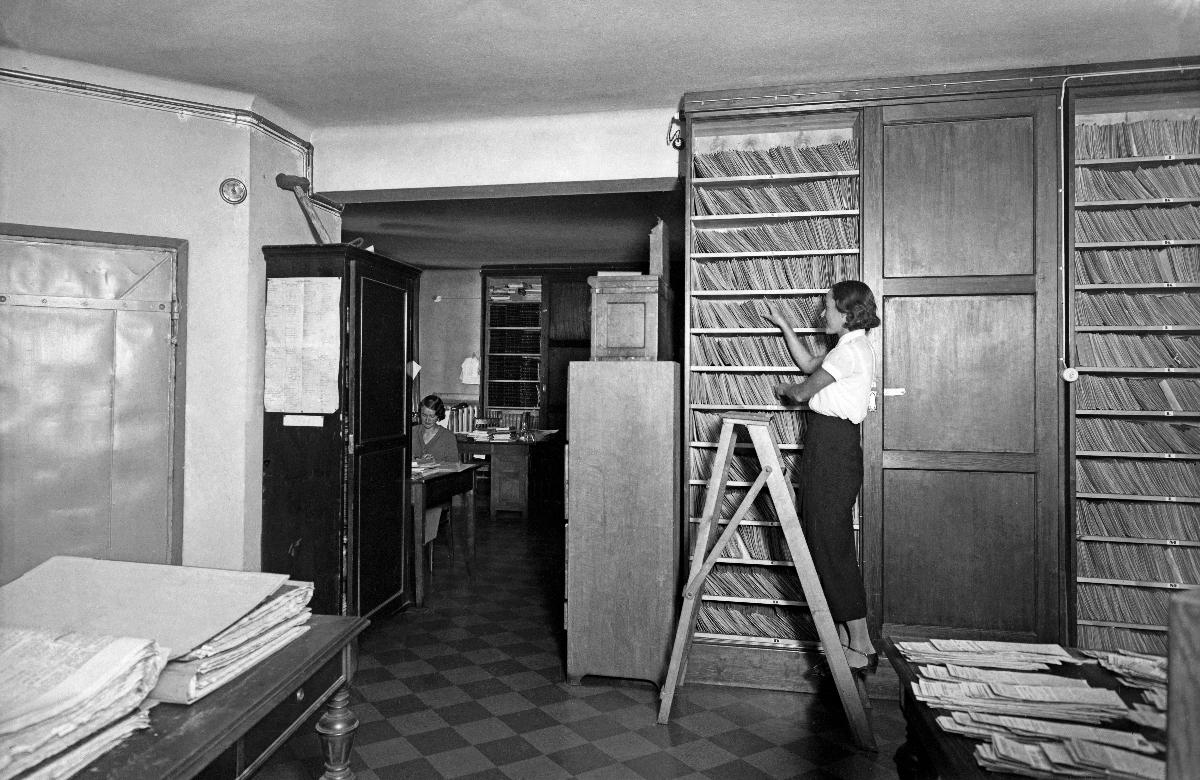
Sanomalehti Hufvudstadsbladetin arkisto ja kirjasto
Hufvudstadsbladets arkiv och bibliotek; The archives and the library of newspaper Hufvudstadsbladet
sisällön kuvaus: Hufvudstadsbladetin toimitiloja, Läntinen Heikinkatu 22, Helsinki 1934. HBL:n arkisto ja kirjasto. content description: Premises of newspaper Hufvudstadsbladet in Helsinki 1934. The archives and the library of HBL. innehållsbeskrivning: Hufvudstadsbladets utrymmen, Västra Henriksgatan 22, Helsingfors 1934. HBL:s arkiv och bibliotek.
Vuosi: 1934
Paikka: Suomi, Uusimaa, Helsinki
Aiheet: sanomalehdet; henkilökunta; työtilat; sisäkuva; HBL; newspapers; working spaces; staff; personnel; interior; compartments; rooms; office; dagstidningar; arbetsrum; tidningar; personal; interiörer; utrymmen